Hippolyte Bayard

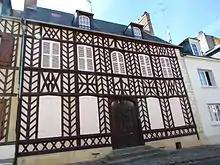
The home where Hippolyte Bayard was born (Maison d'Hippolyte Bayard) at 4 Bayard place in Breteuil

The resulting image was a unique photograph that could not be reproduced. Because of the paper's poor light sensitivity, an exposure of about twelve minutes was required, so that still-lives were favoured and human sitters were told to close their eyes to eliminate the eerie, "dead" quality produced by blinking and moving the eyes during a long exposure.